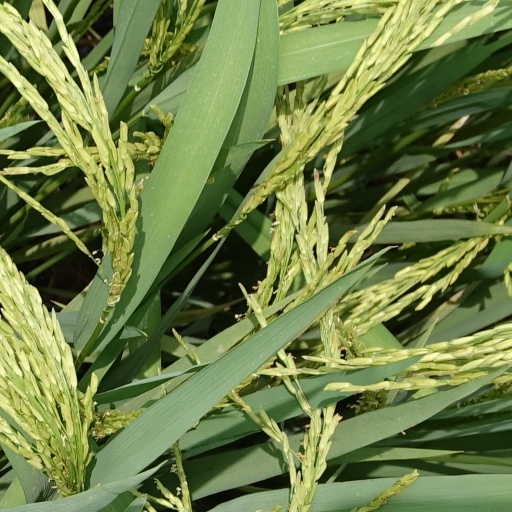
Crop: rice